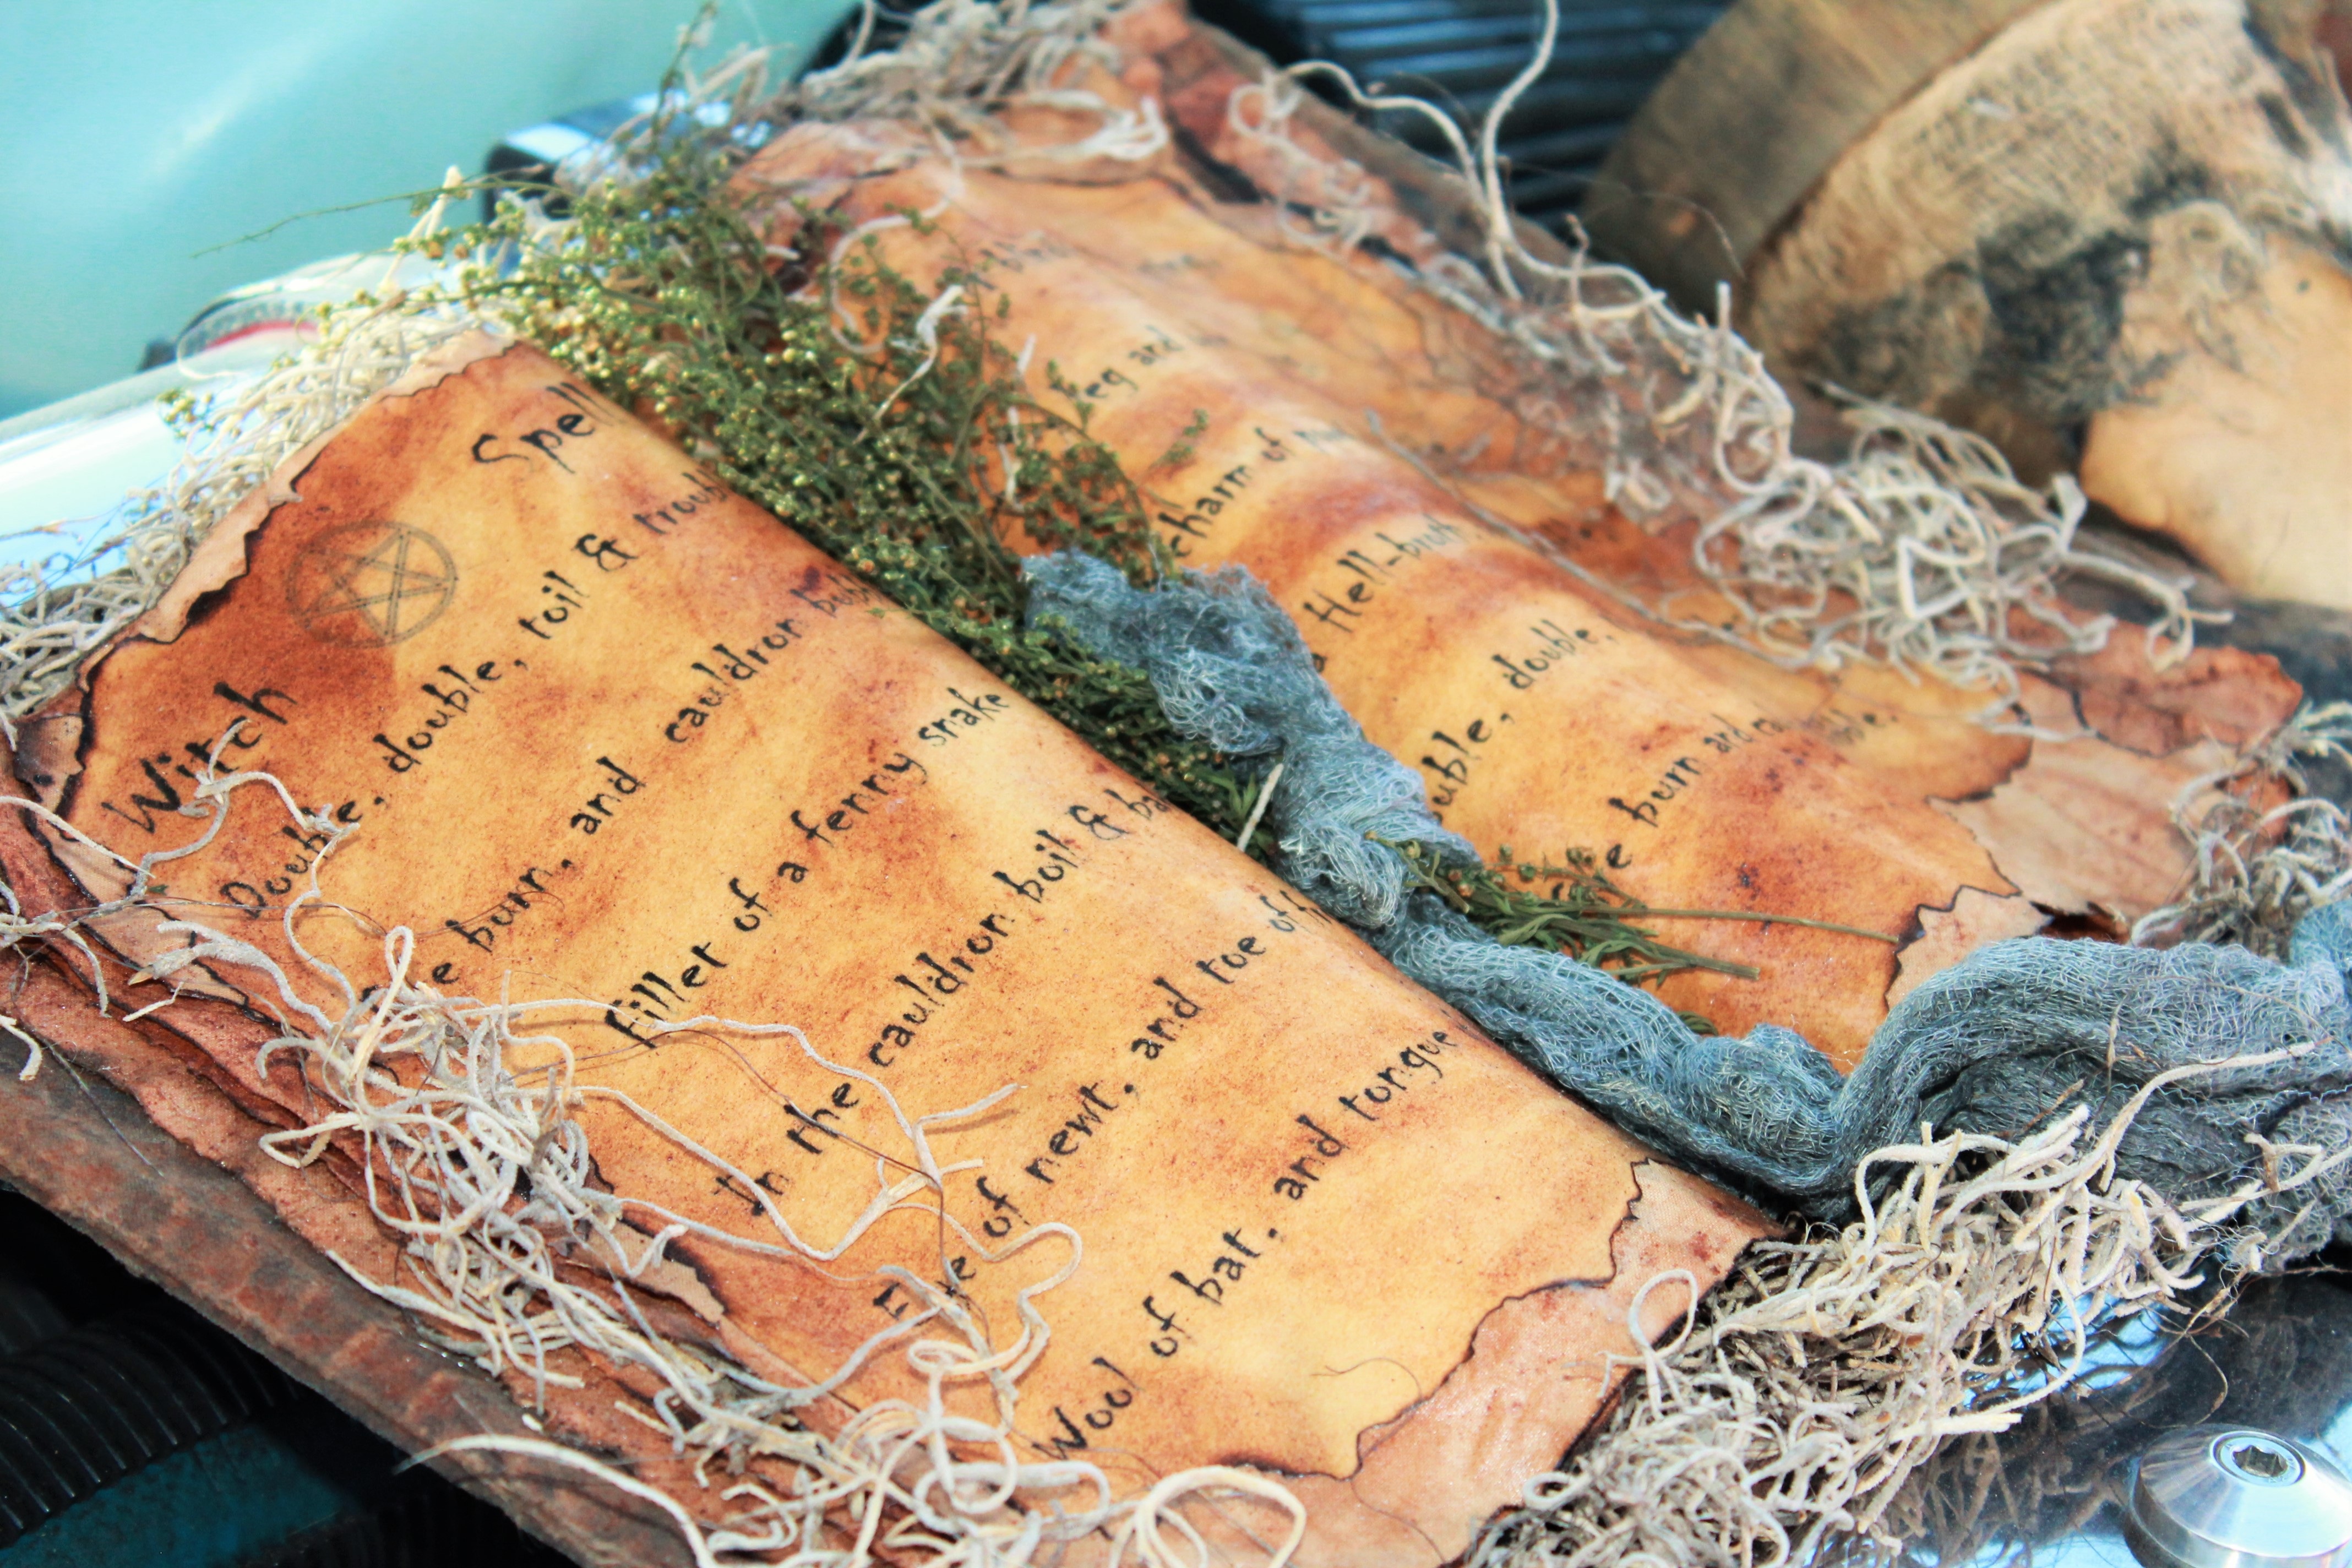
spooky, dish, food, halloween, holiday, fish, meat, cuisine, creepy, magic, spirit, enchanted, witch, magical, legend, dangerous, ritual, trick or treat, enchantment, mythical creature, halloween background, halloween decor, halloween decorations, all hallow's eve, octoberfest, halloween festival, halloween carnival, paranormal, trunk or treat, occult, halloween costume, otherdimensional beings, curse, hex, jinxed, black magic, spells, enchant, wicca, spell book, revenge, grimoire, witch hunt, earth spirituality, spell work, jinx, hexed, incantations, dark magic